English people

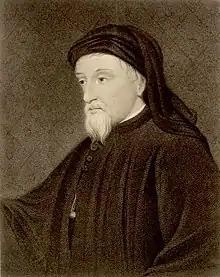
"Geoffrey Chaucer" (– 25 October 1400) was an English poet and author. Widely seen as the greatest English poet of the Middle Ages, he is best known for "The Canterbury Tales".

Saint George is recognised as the patron saint of England, and the flag of England consists of his cross. Before Edward III, the patron saint was St Edmund; and St Alban is also honoured as England's first martyr.